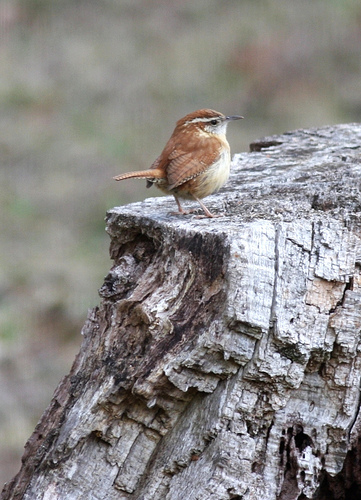
this tiny bird has long legs for its body and a tan color on the top of its body along with a grey bill.
this bird has a brown crown, a white belly, and short orange feet.
this is a bird with a white breast, brown back and a pointy beak.
the bird has a brown crown and a white breast and belly.
this short bird has brown and white feathers and a long beak.
a small, round bird with brown feathers and back, and white belly and superciliary.
this bird has a brown crown as well as a white belly
this tiny round bird has mostly brown feathers with a lighter white neck and belly, and a proportionally long tail.
this tiny fluffy whitish breasted bird has dessert brown top, wings, crown and tail with white stripe nape.
this bird has wings that are brown and has a white belly
Species: Carolina Wren